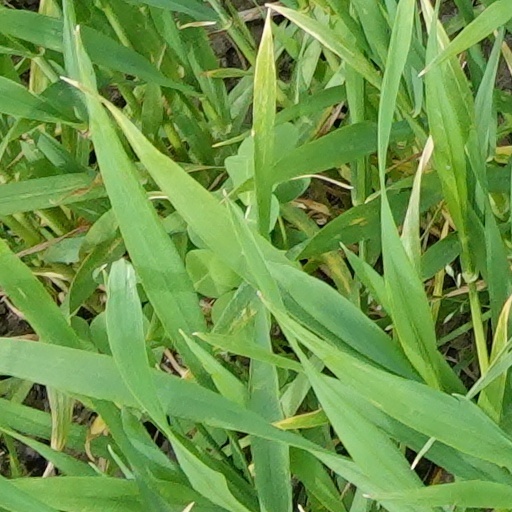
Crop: wheat